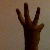
The image shows a hand gesture representing the number 6 in Indian Sign Language.